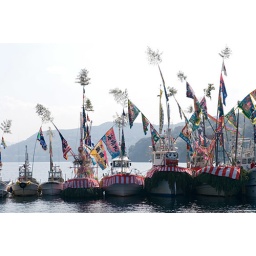
Fishing boats decorated with colorful banners sitting at a dock during the Ose Matsuri (Ose Festival) near Numazu.